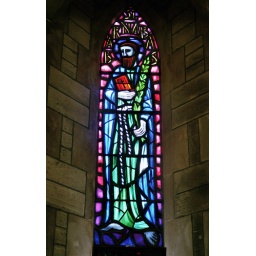
Stained glass window in Hamilton's catherdral.